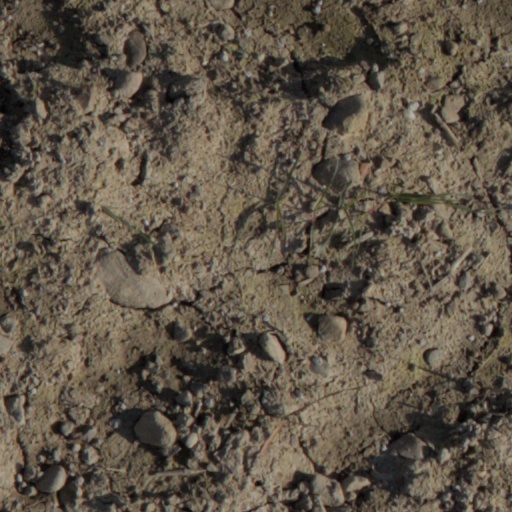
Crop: wheat